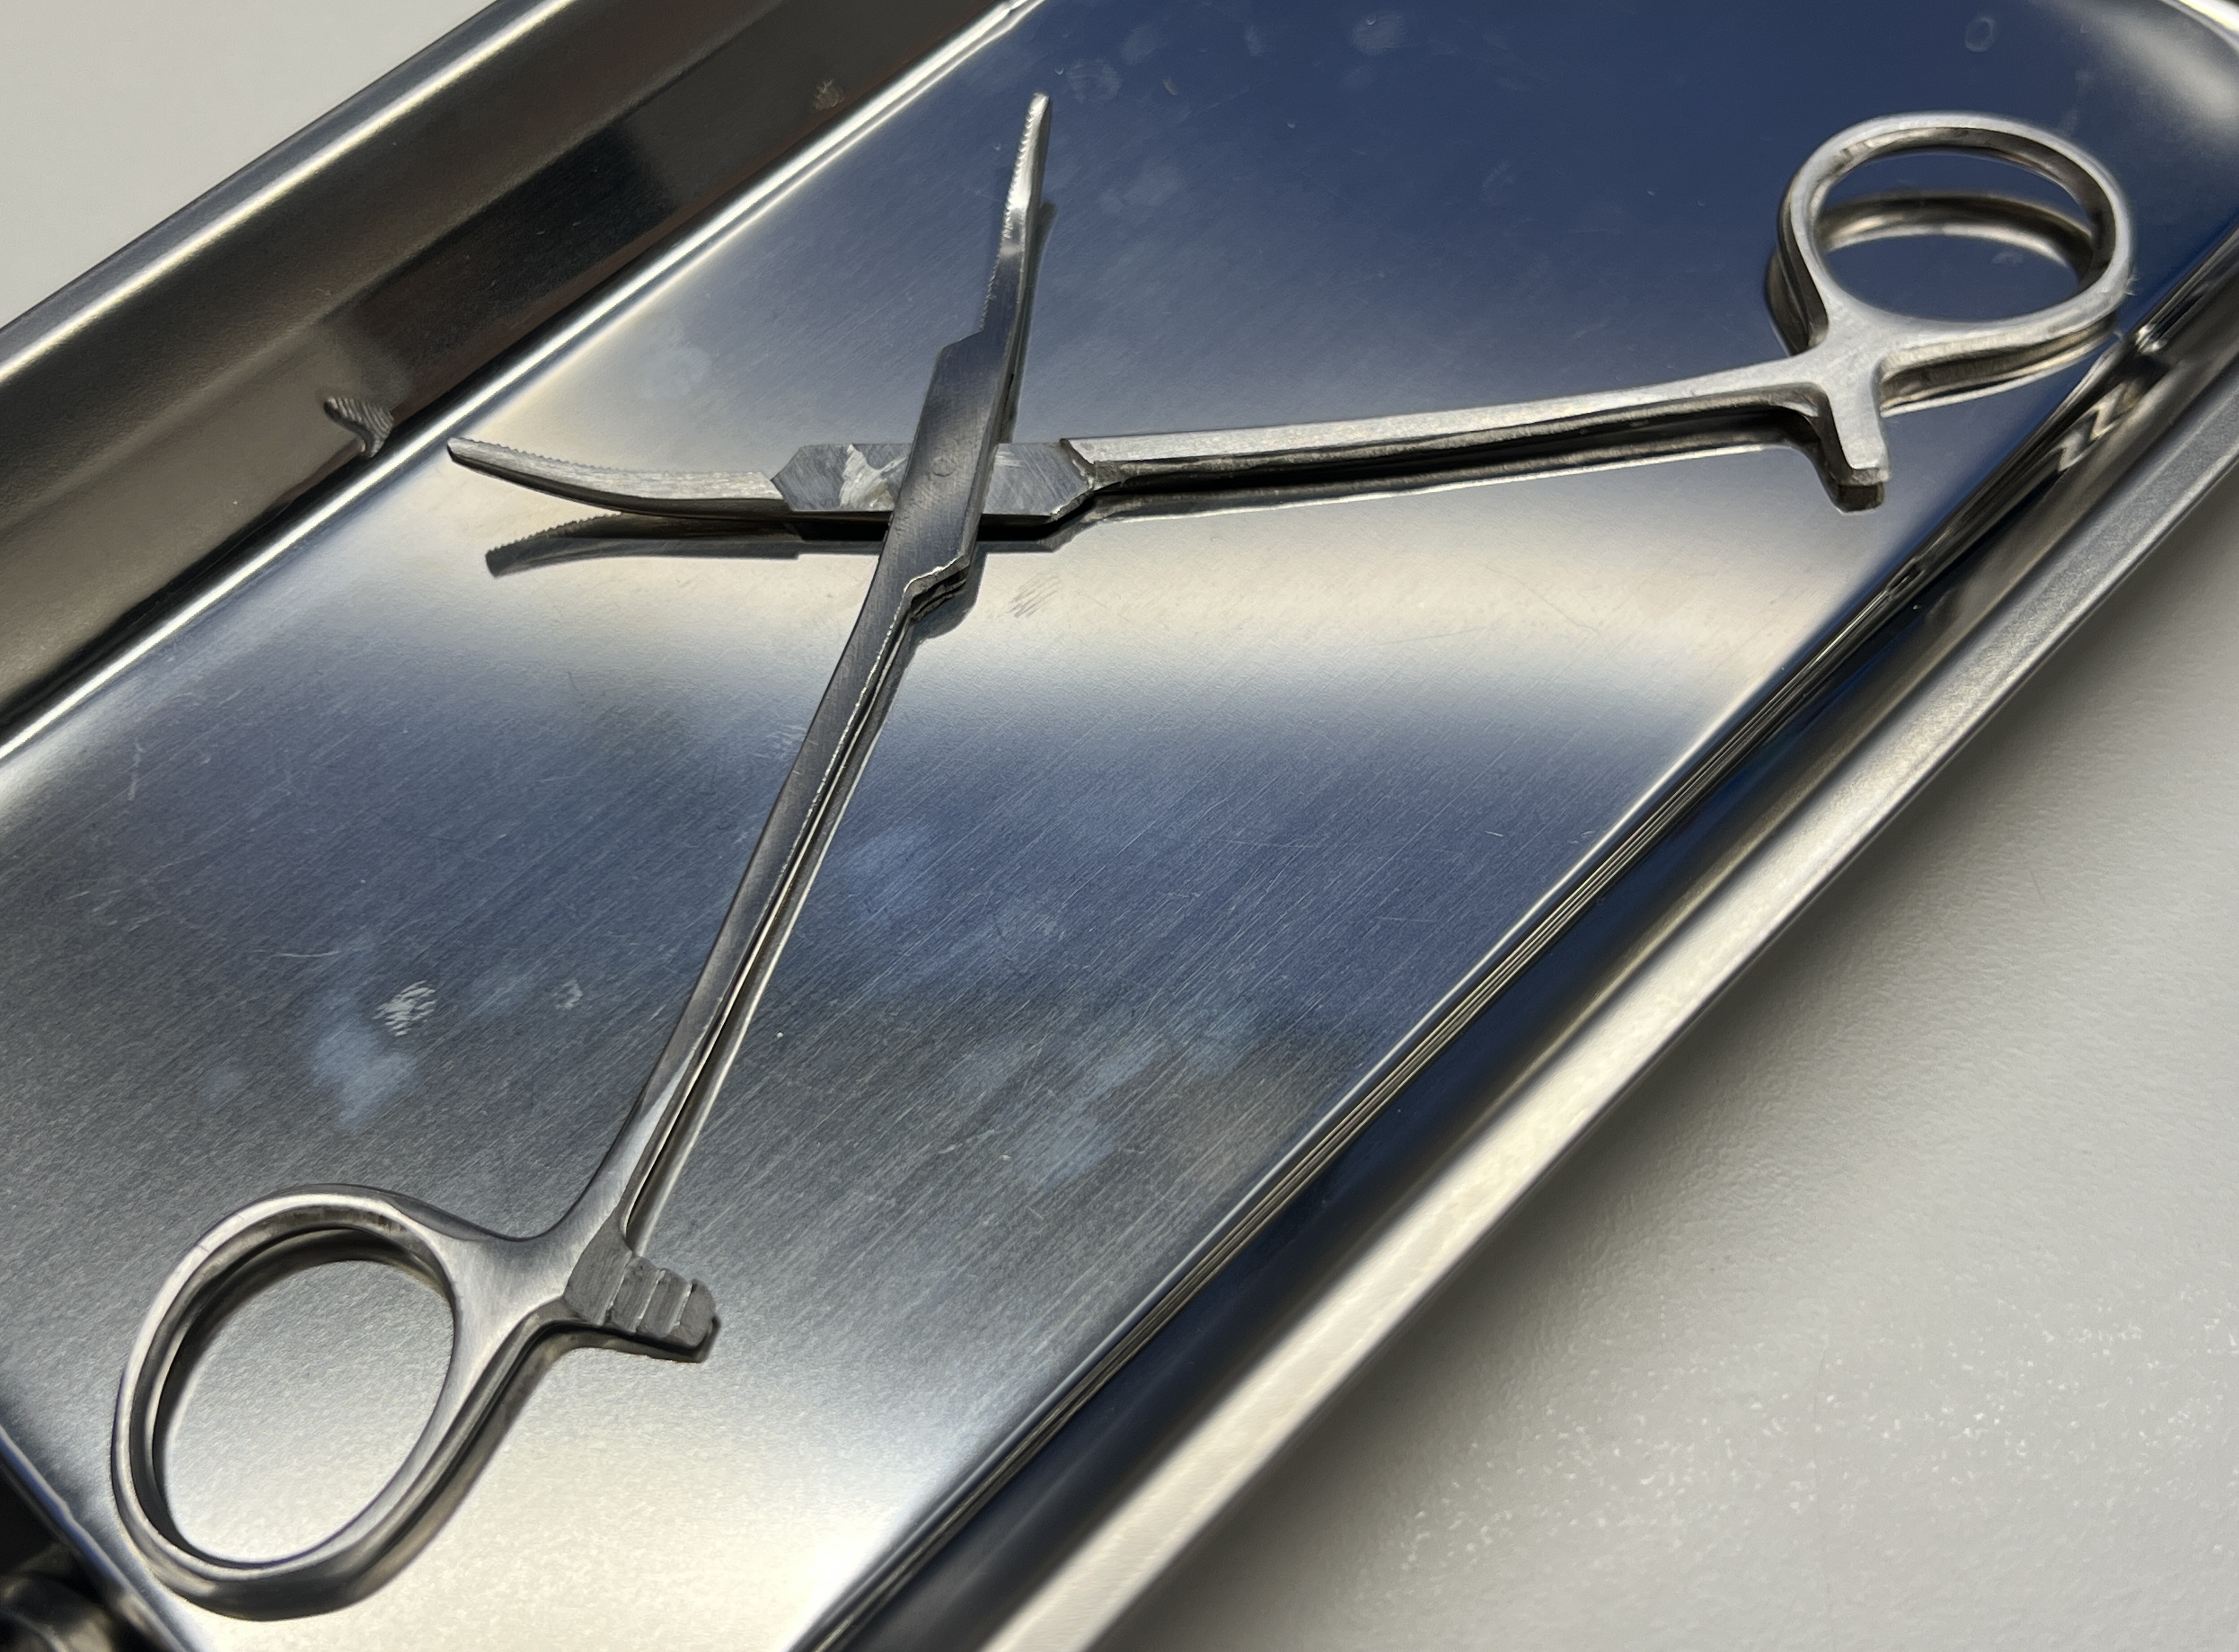
Hinged instrument state: open